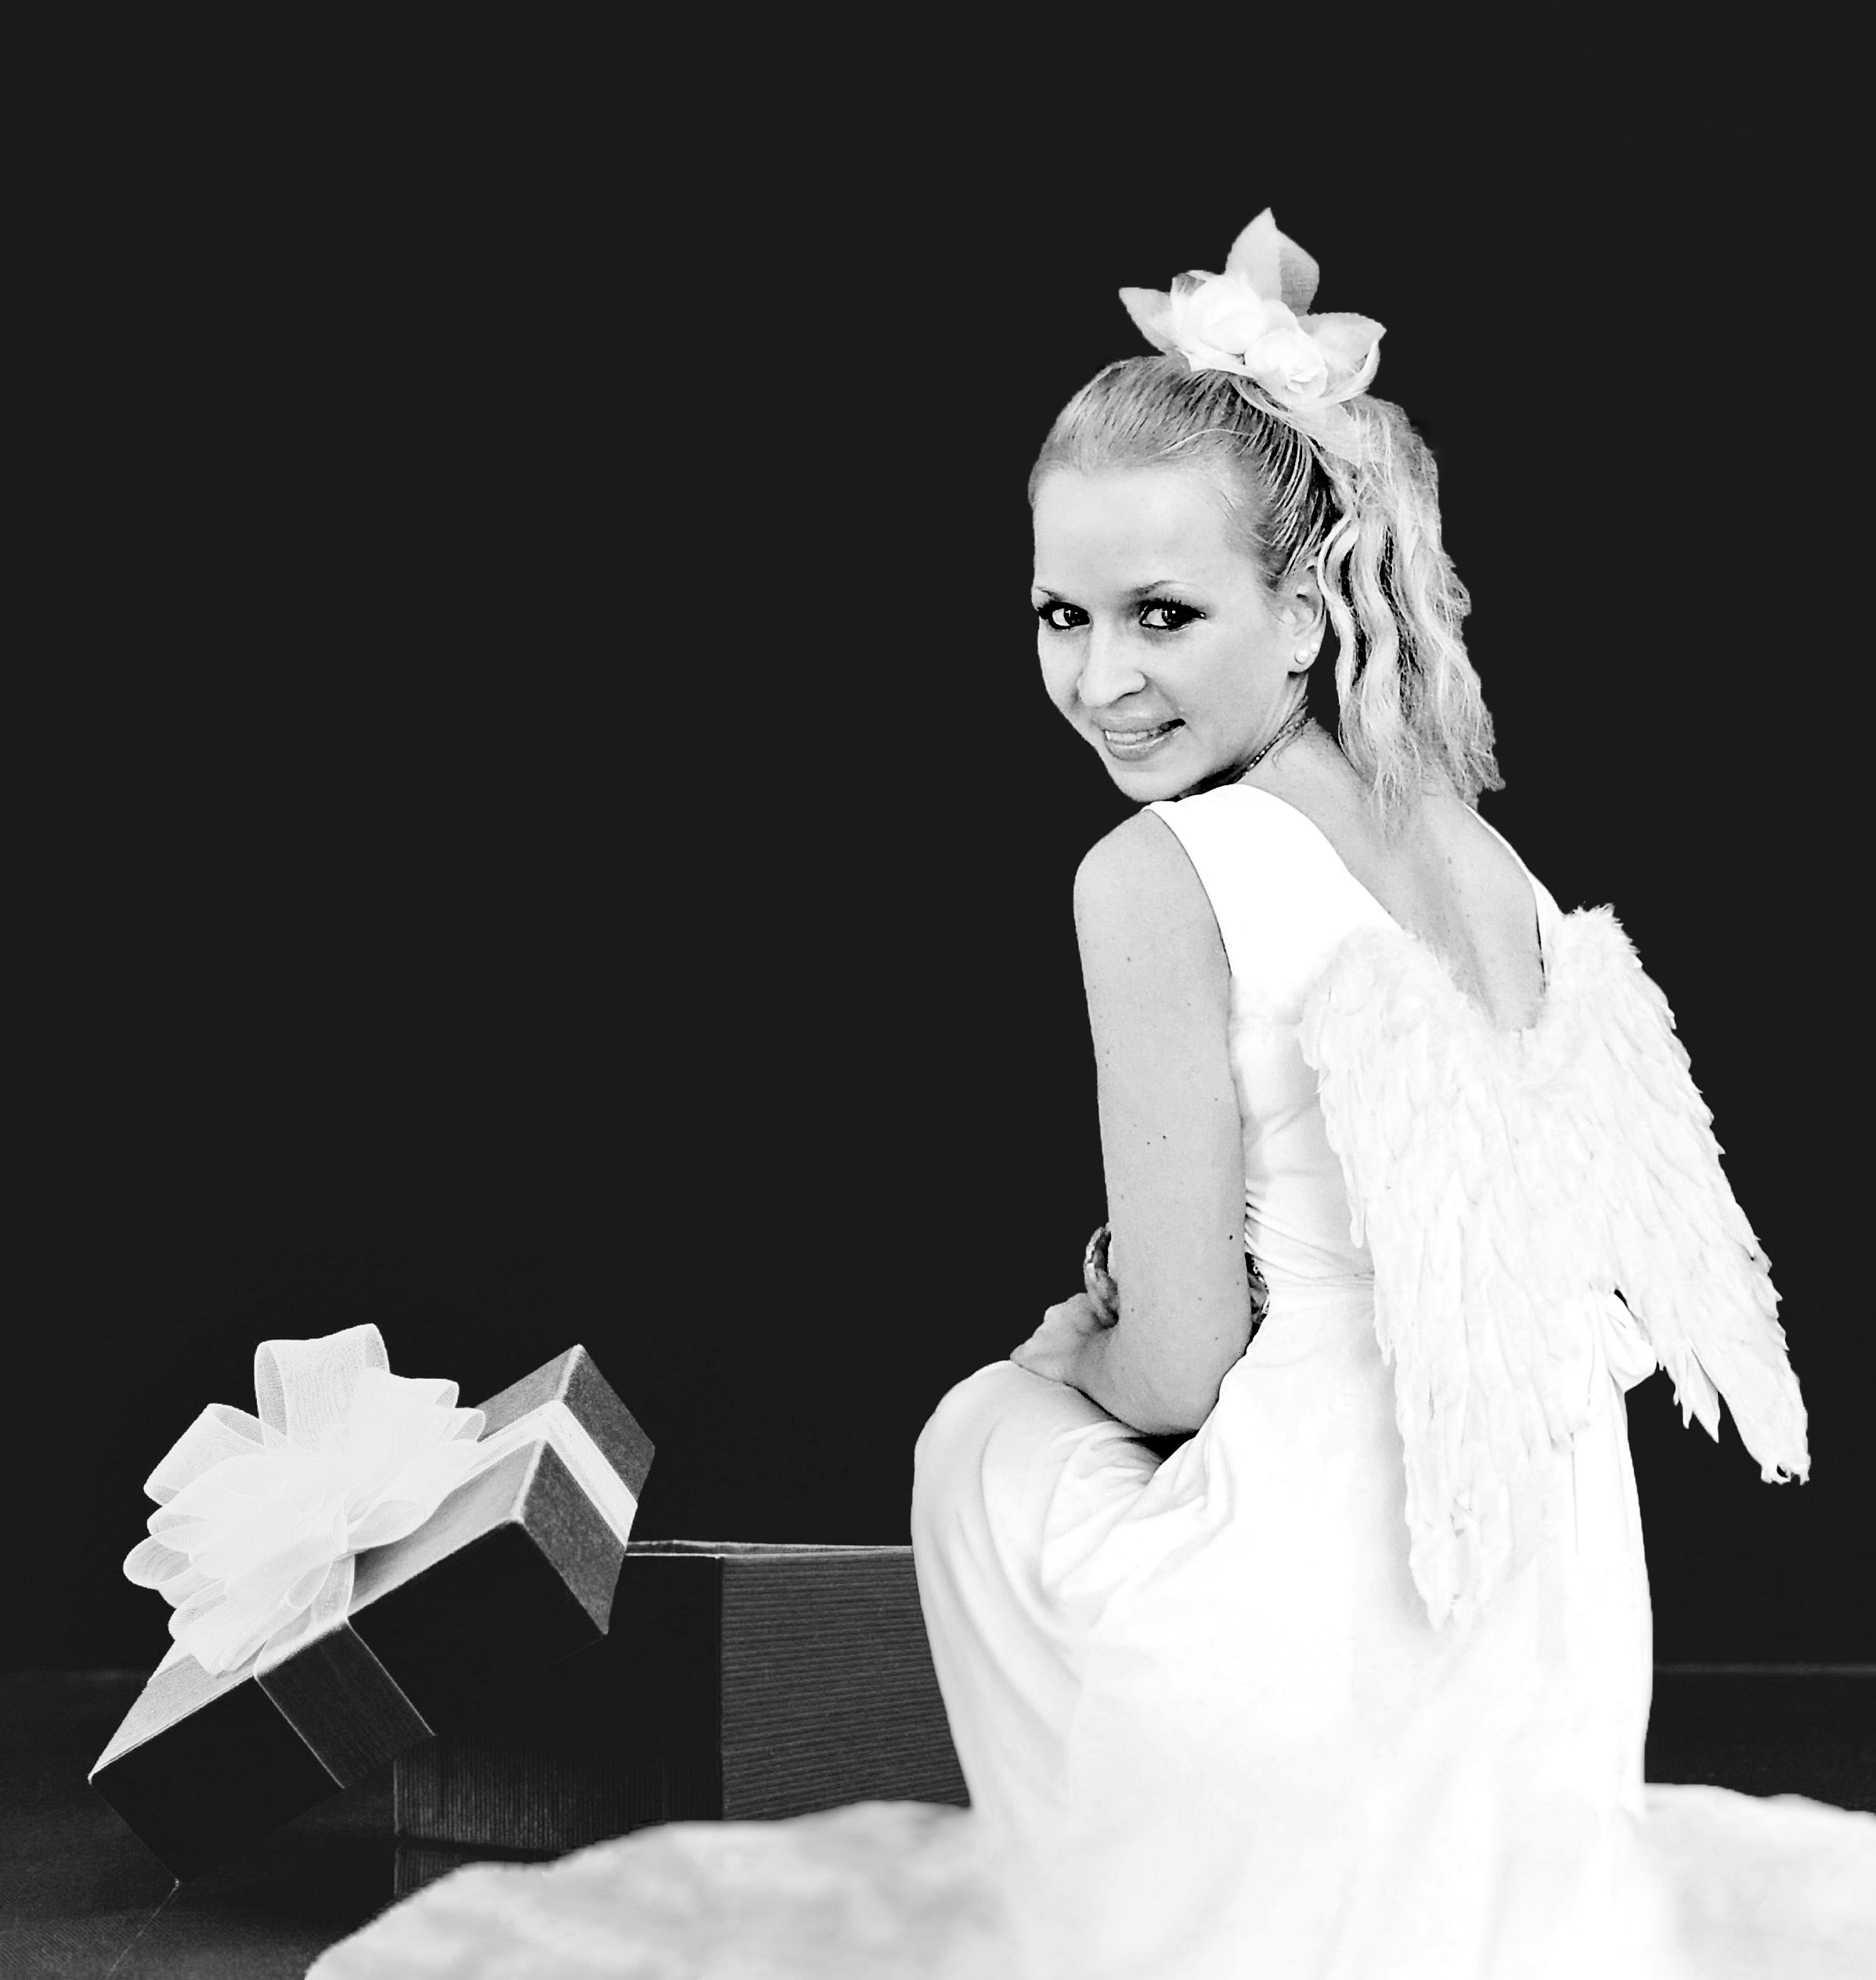
black and white, woman, white, fashion, clothing, monochrome, christmas, wedding dress, bride, groom, angel, dress, gown, veil, photo shoot, monochrome photography, bridal clothing